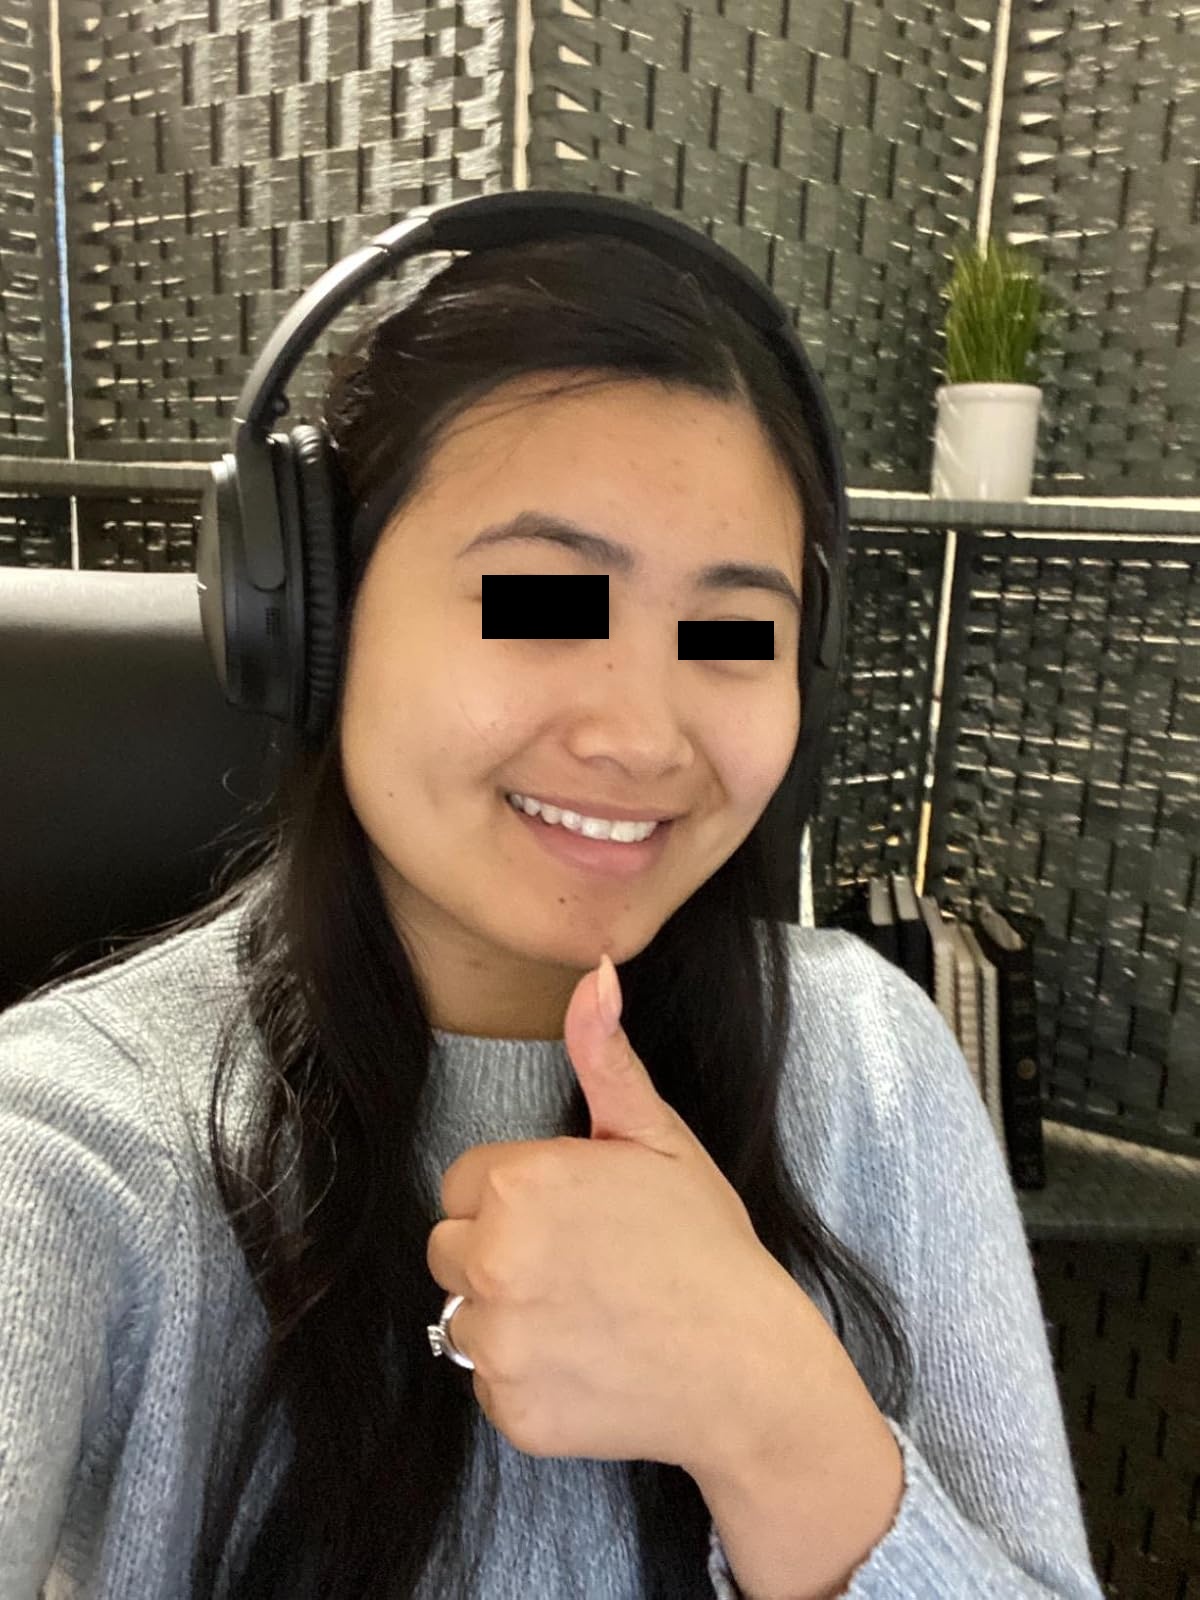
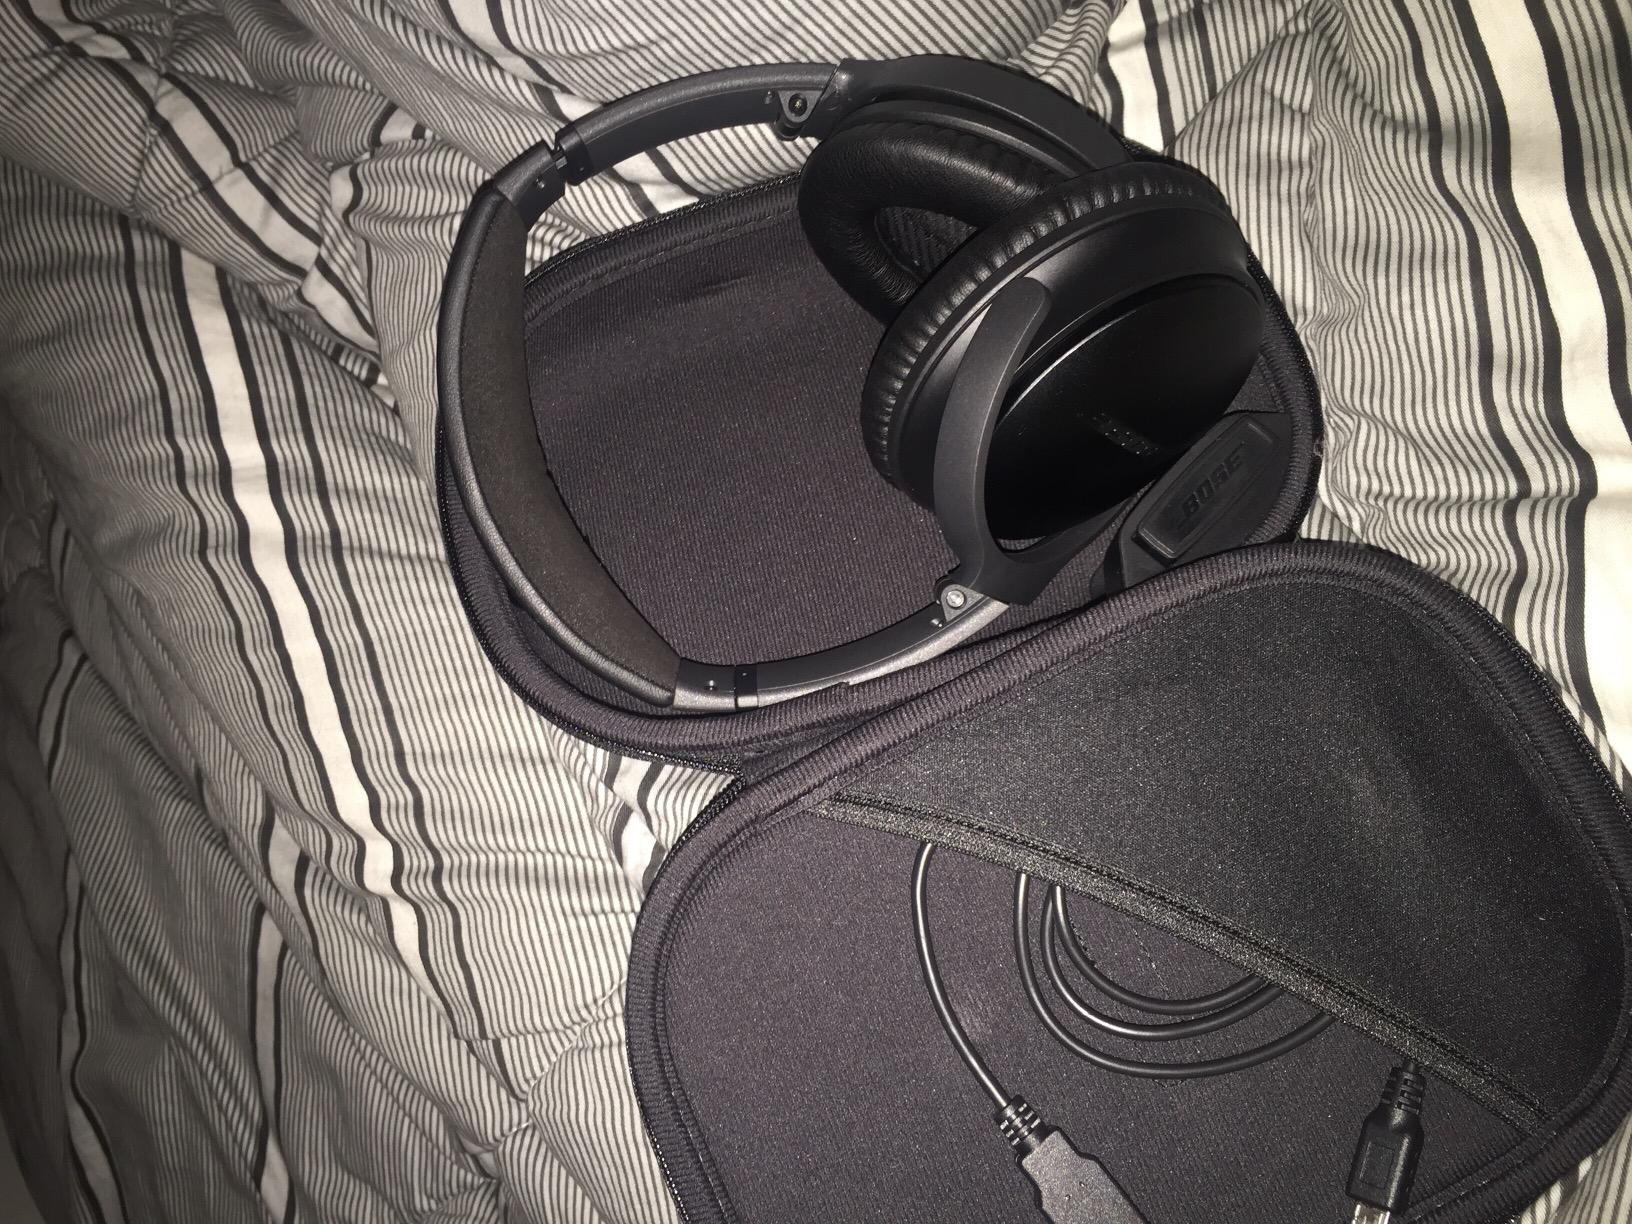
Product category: headphones
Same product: yes